First Congregational Church of Michigan City

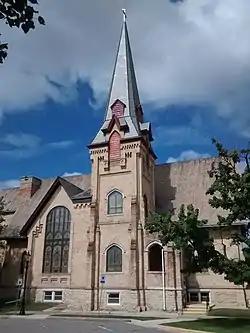

First Congregational Church of Michigan City is a historic Congregational church building at 531 Washington Street in Michigan City, LaPorte County, Indiana. The church building was built in 1880-1881 and constructed in a Romanesque, Tudor Revival style. It was rebuilt in 1908-1909 following a fire. It is the second oldest church building in Michigan City.